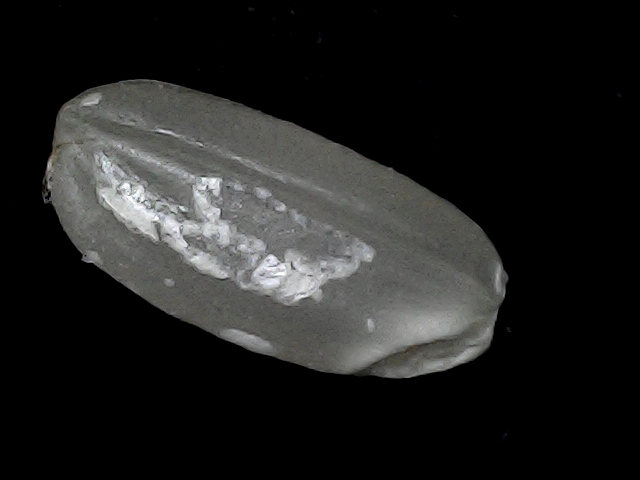
Rice variety: BD52